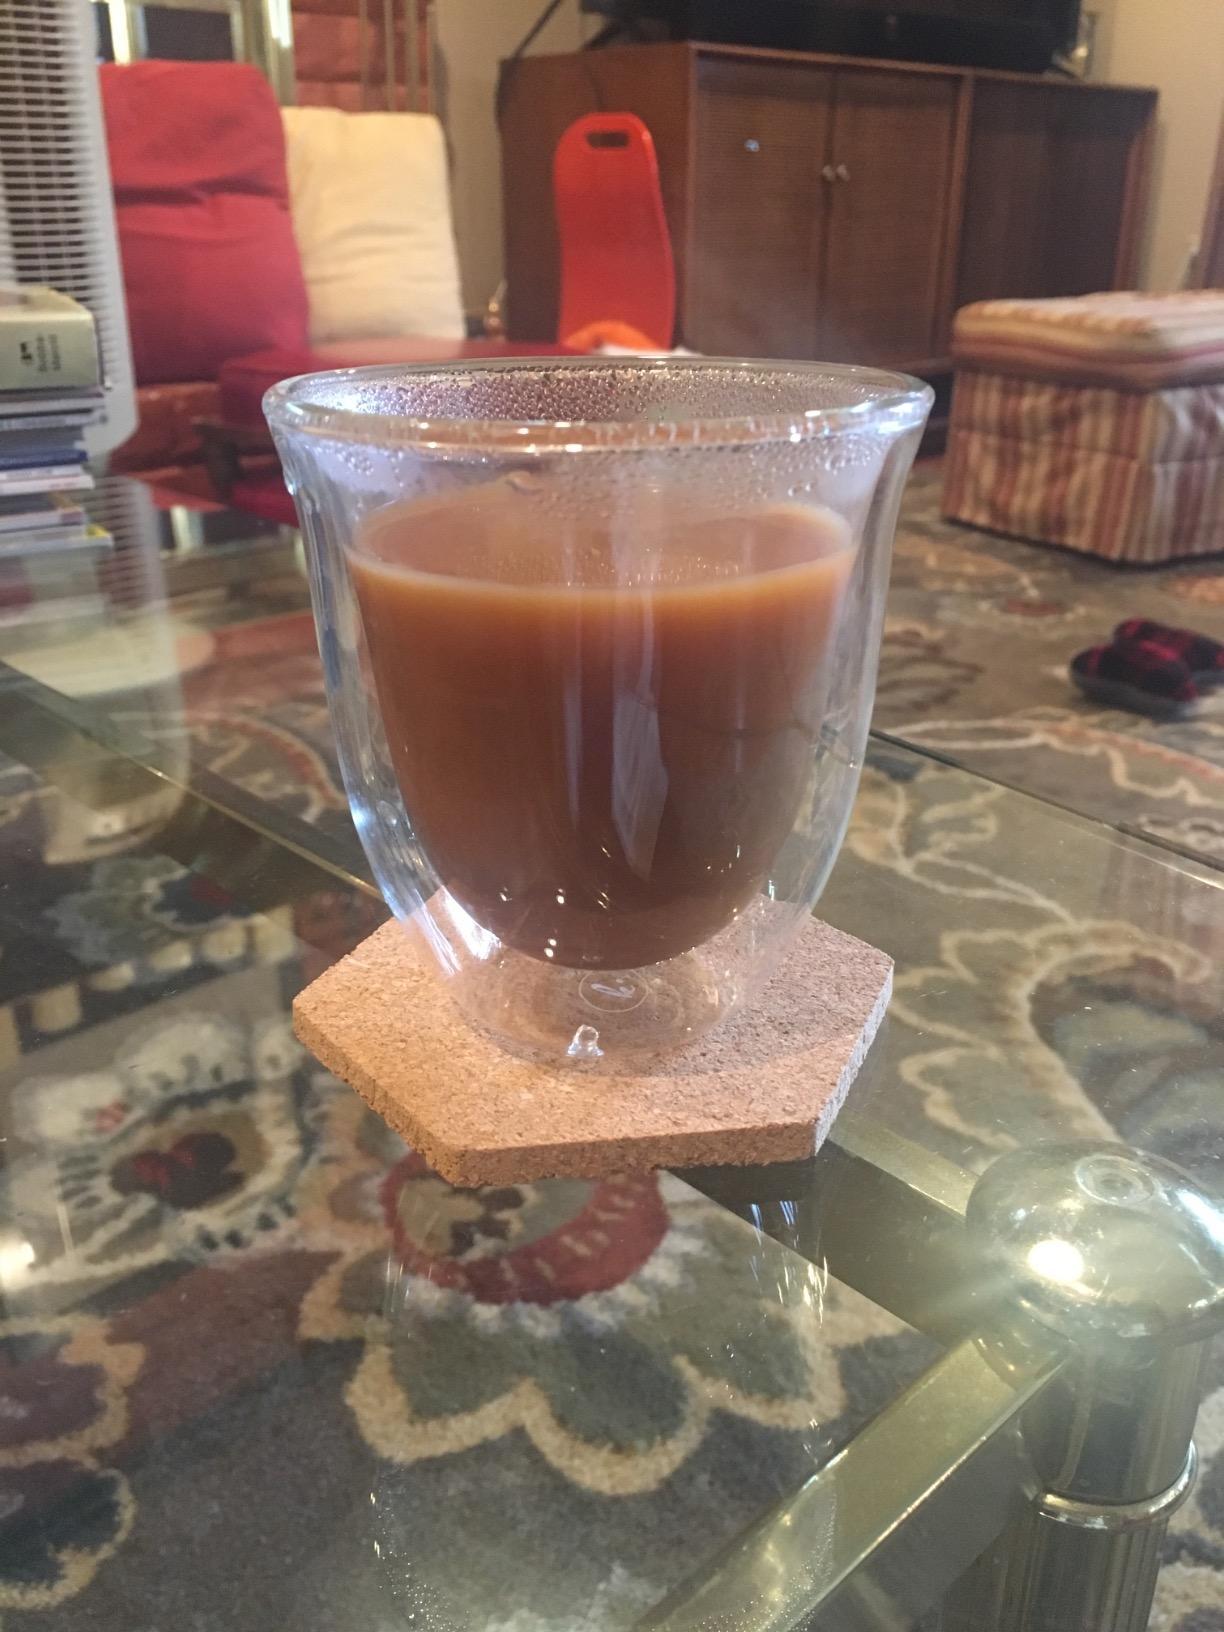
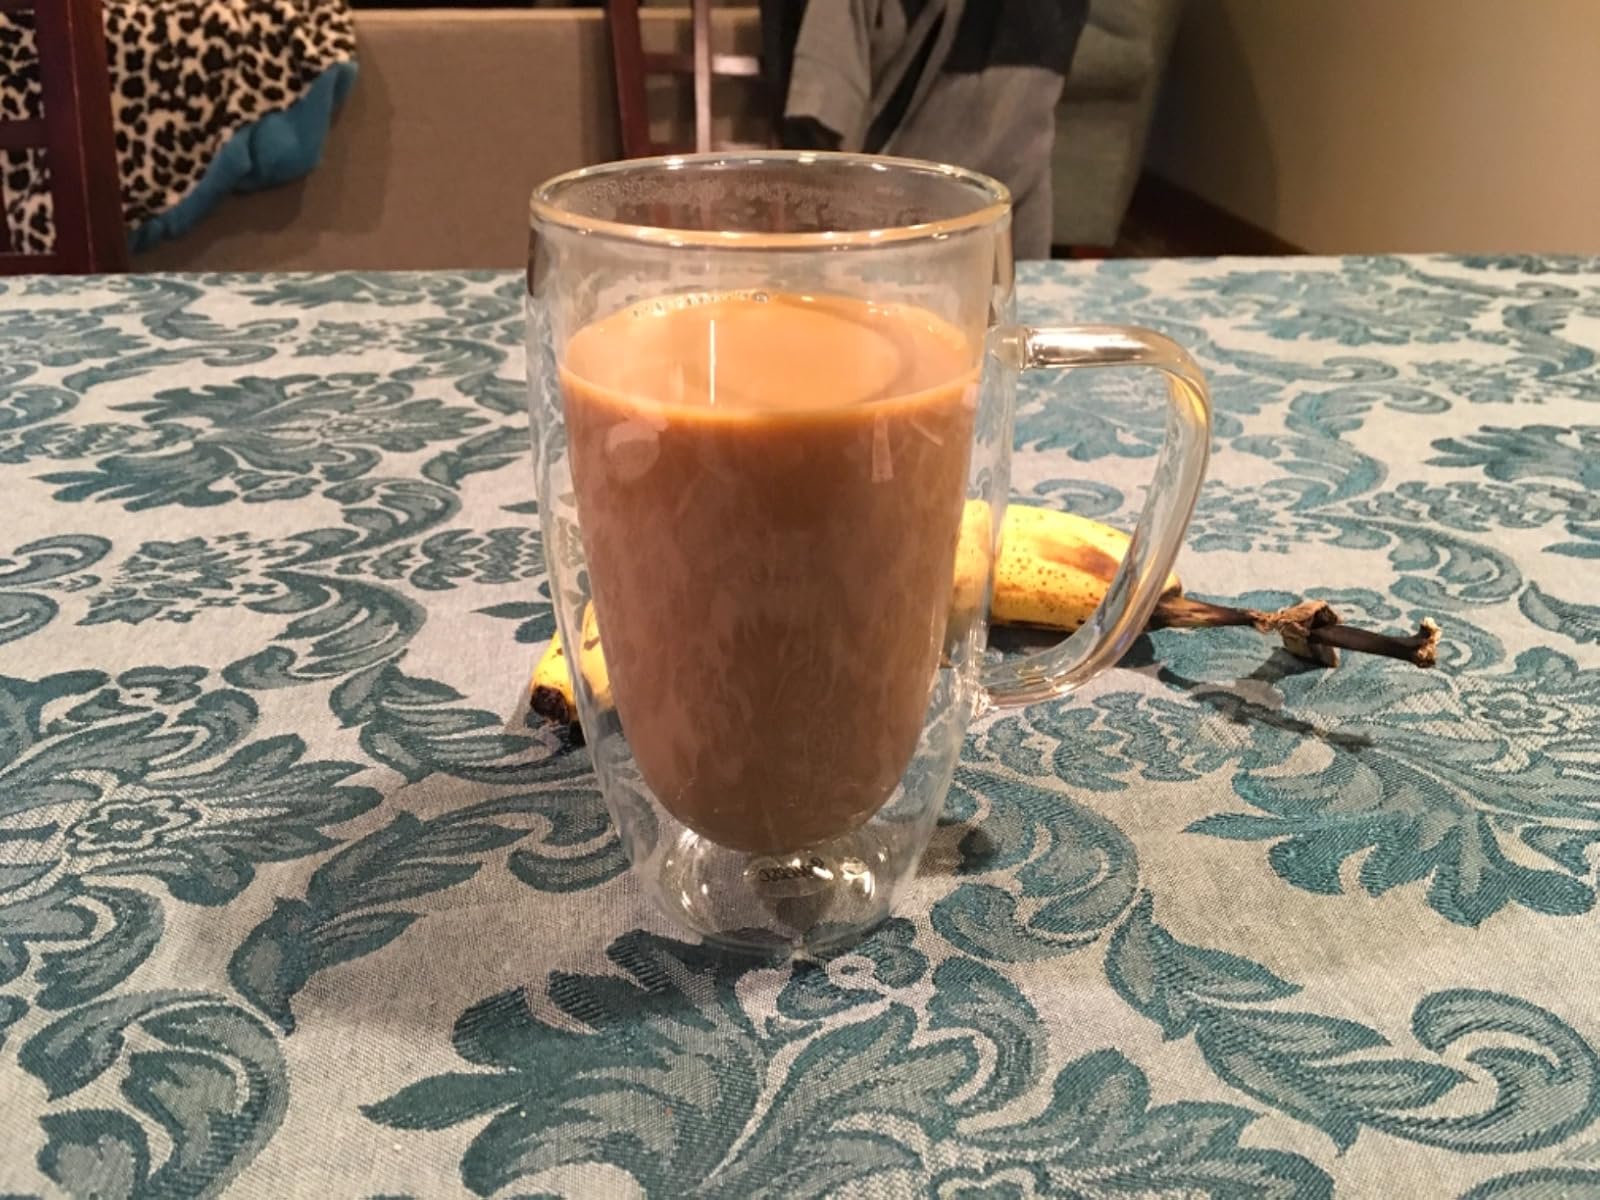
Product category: items_mug
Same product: no